José Ramos Tinhorão

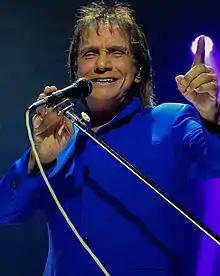
Roberto Carlos, an artist seen by Tinhorão as "alienated"

Tinhorão attacked the Brazilian movement Tropicália and recognized its delusions of grandeur to newspaper "Folha de São Paulo" in 2014: "The same Gilberto Gil who now advocates nationalism in Brazilian art wore long negligees with a Rhodia print fifty years ago", he said.